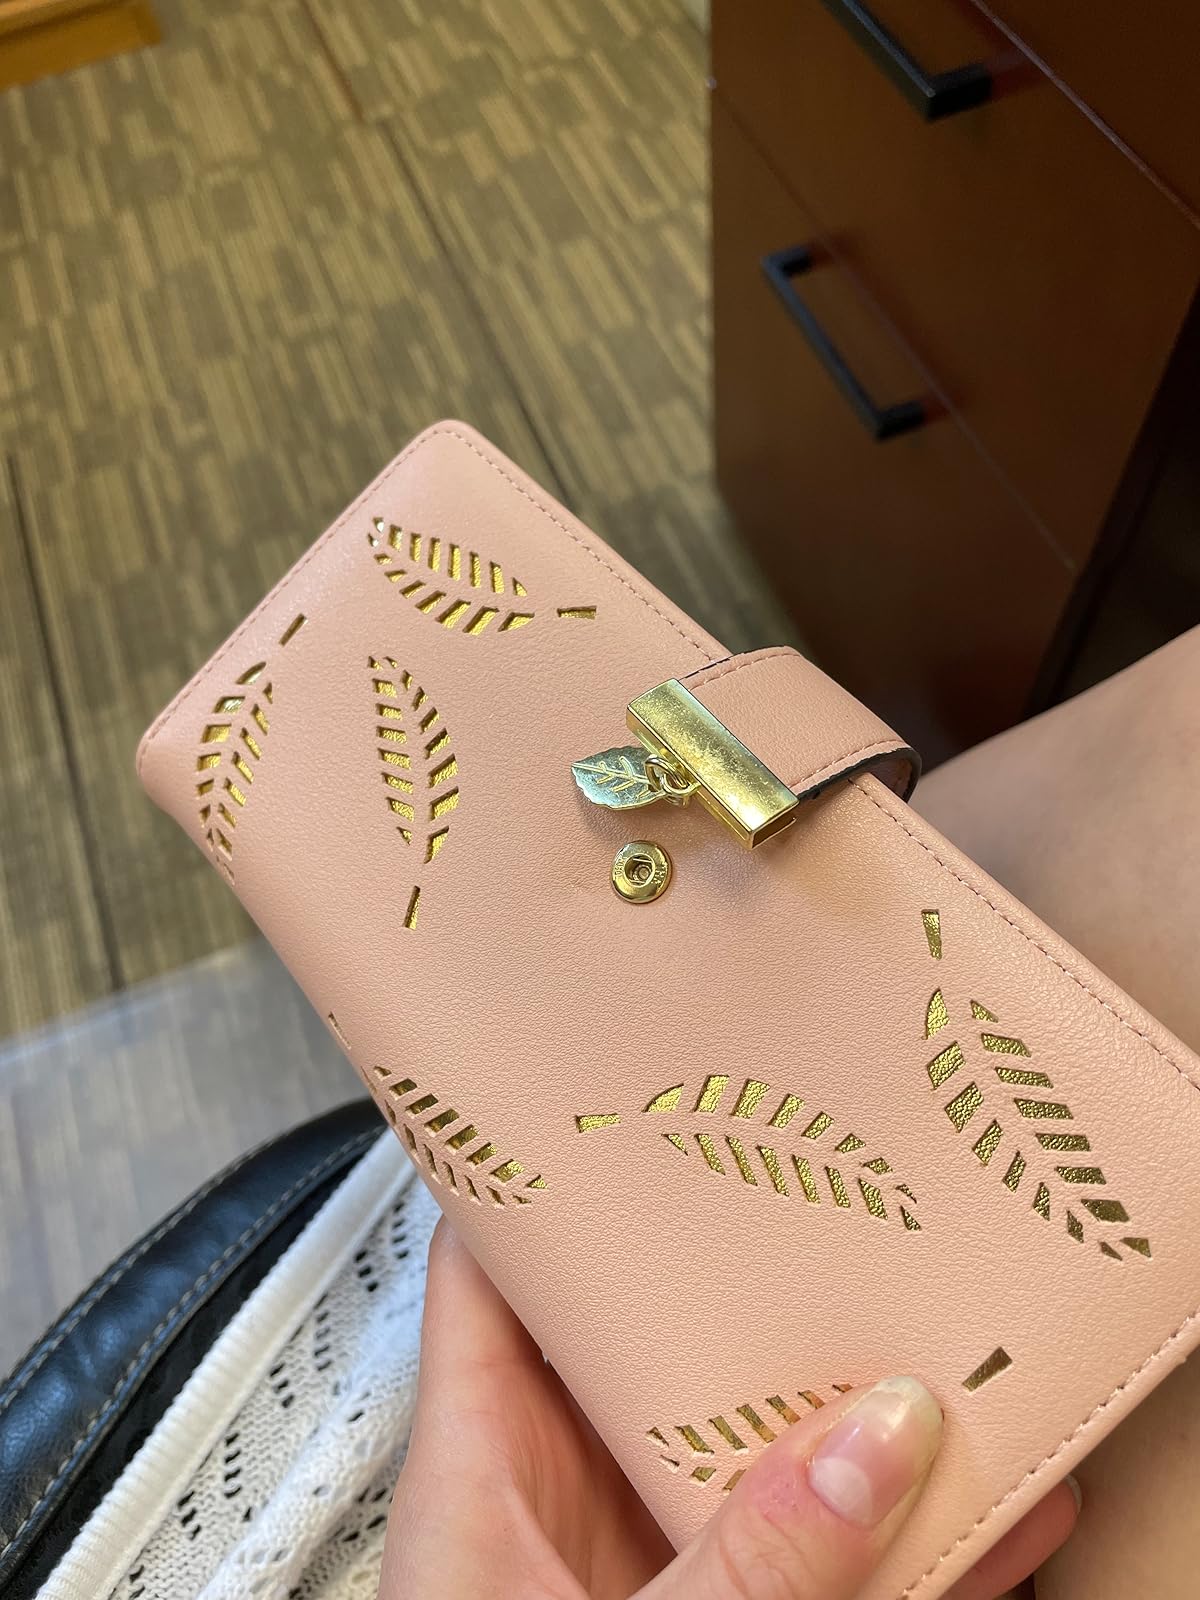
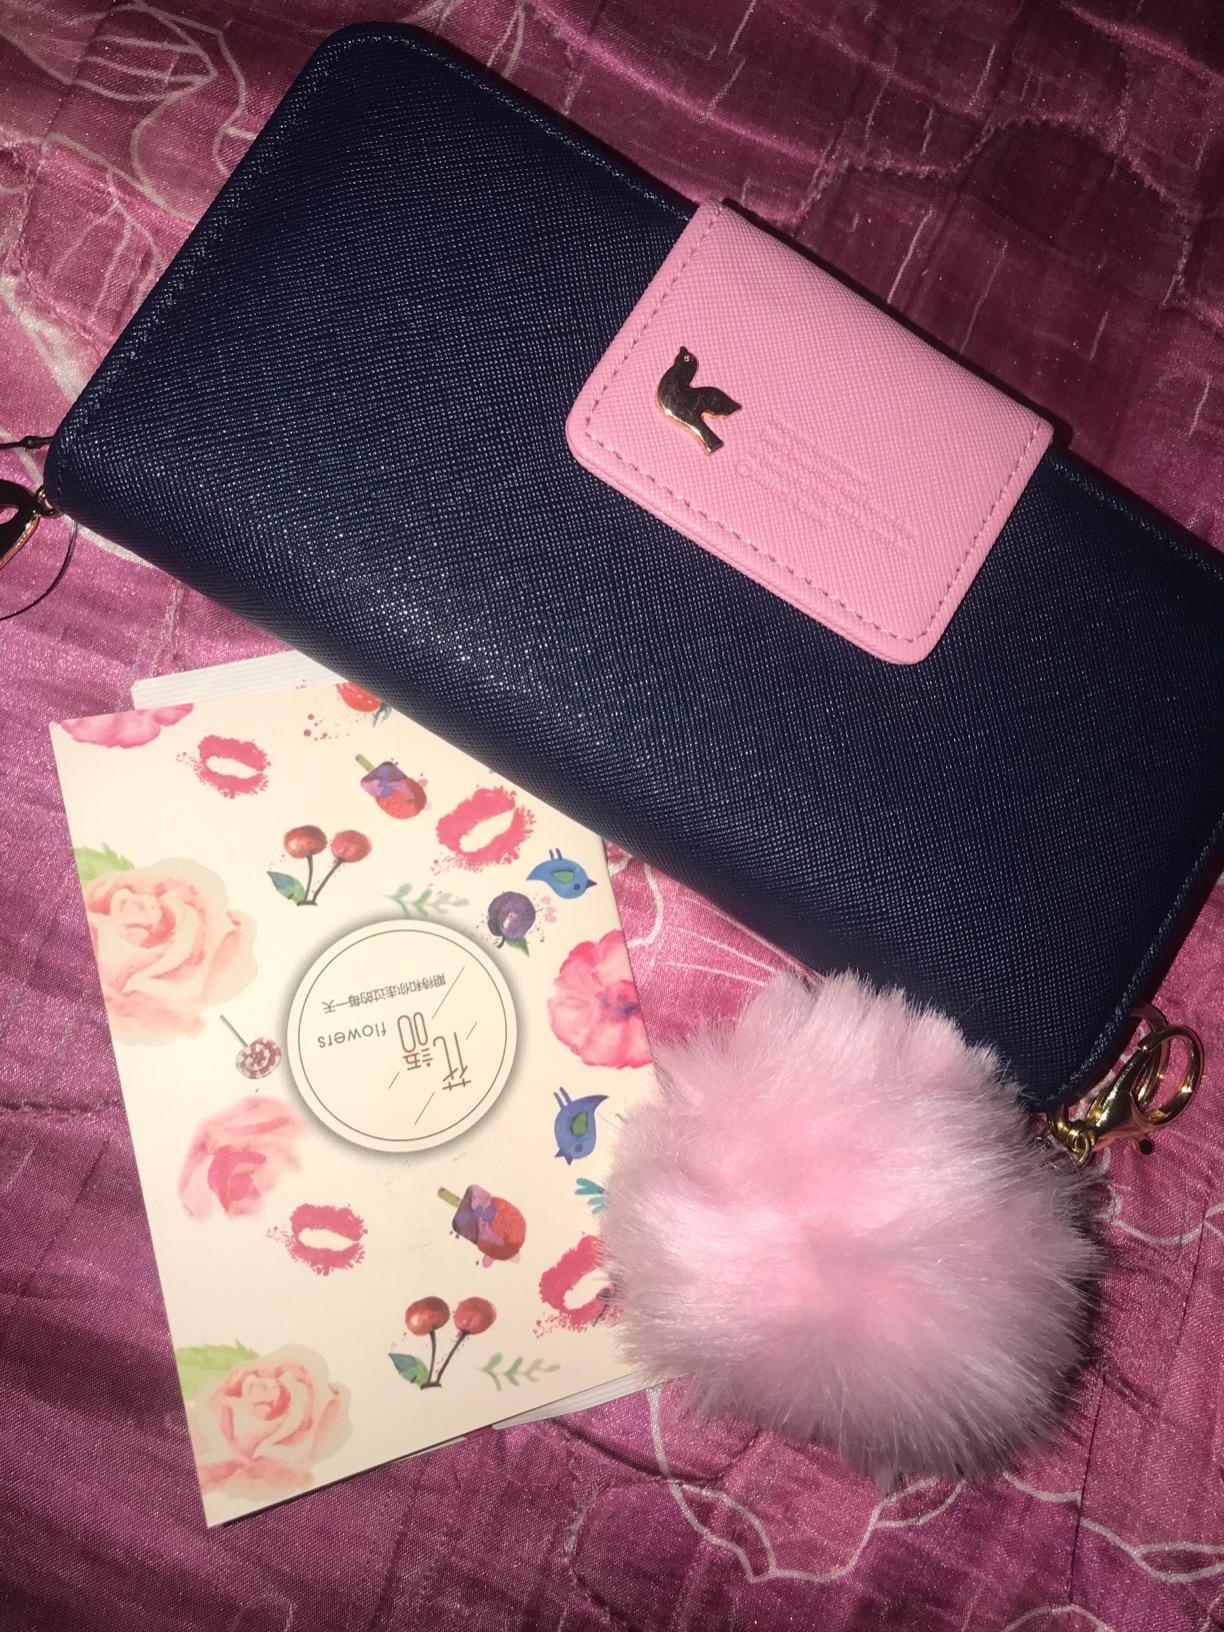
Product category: accessories_handbag
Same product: no